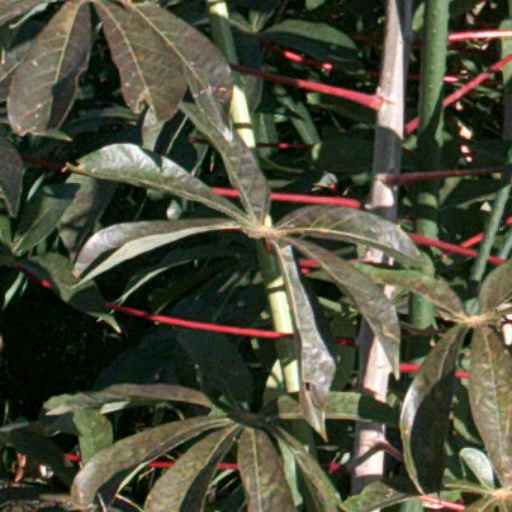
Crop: cassava